COVID-19 pandemic in Washington, D.C.

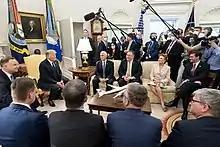
Polish President Andrzej Duda was the first foreign leader to travel to the White House since the start of the COVID-19 pandemic.

Anyone found to be violating the order would be charged with a misdemeanor and subject to a $5,000 fine and/or 90 days in prison. Bowser said, "Staying at home is the best way to flatten the curve and protect yourself, your family, and our entire community from COVID-19."